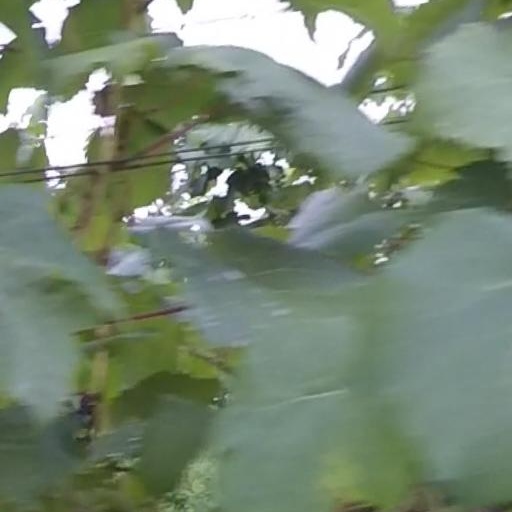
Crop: grape